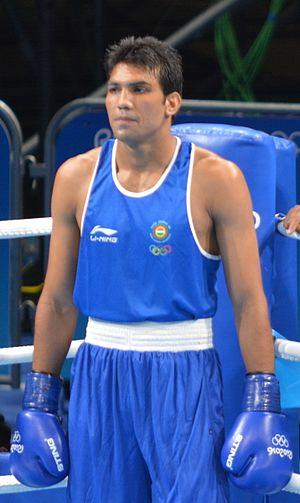
Manoj Kumar est un boxeur indien né le 10 décembre 1986.